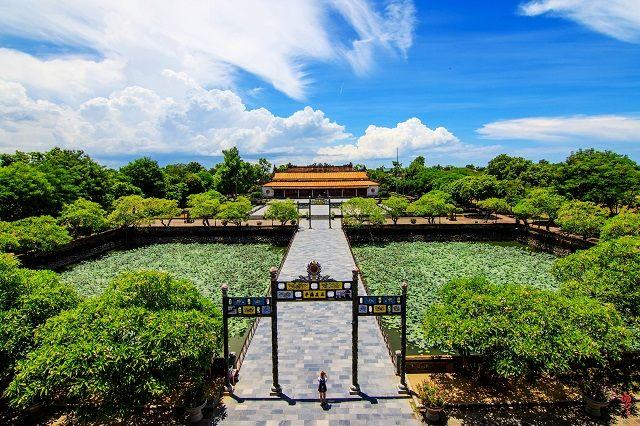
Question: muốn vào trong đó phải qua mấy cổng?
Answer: phải qua hai cổng